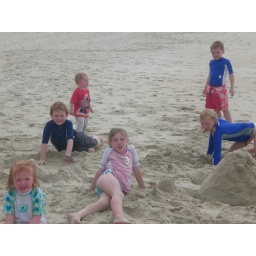
Kids on the beach in Bintan enjoying some serious sand castle building